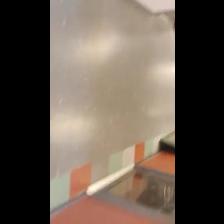
Label: NonHuman